Culture of Europe

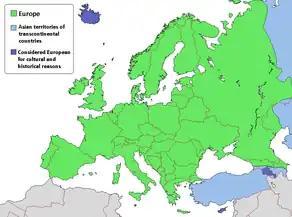
The continent of Europe, including transcontinental countries

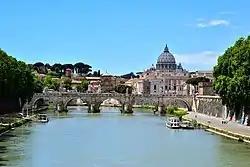
St. Peter's Basilica, viewed from the Tiber, the Vatican Hill in the back and Castel Sant'Angelo to the right, Rome. Both the basilica and the hill are part of the sovereign state of Vatican City, the Holy See of the Catholic Church.

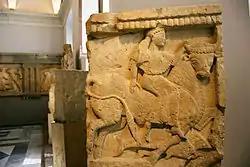
Europa on the bull: metope from Temple Y of Selinunte in Sicily dating back to the 6th century BC, preserved in the Archaeological Museum of Palermo (Italy).

The culture of Europe is diverse, and rooted in its art, architecture, traditions, cuisines, music, folklore, embroidery, film, literature, economics, philosophy and religious customs.